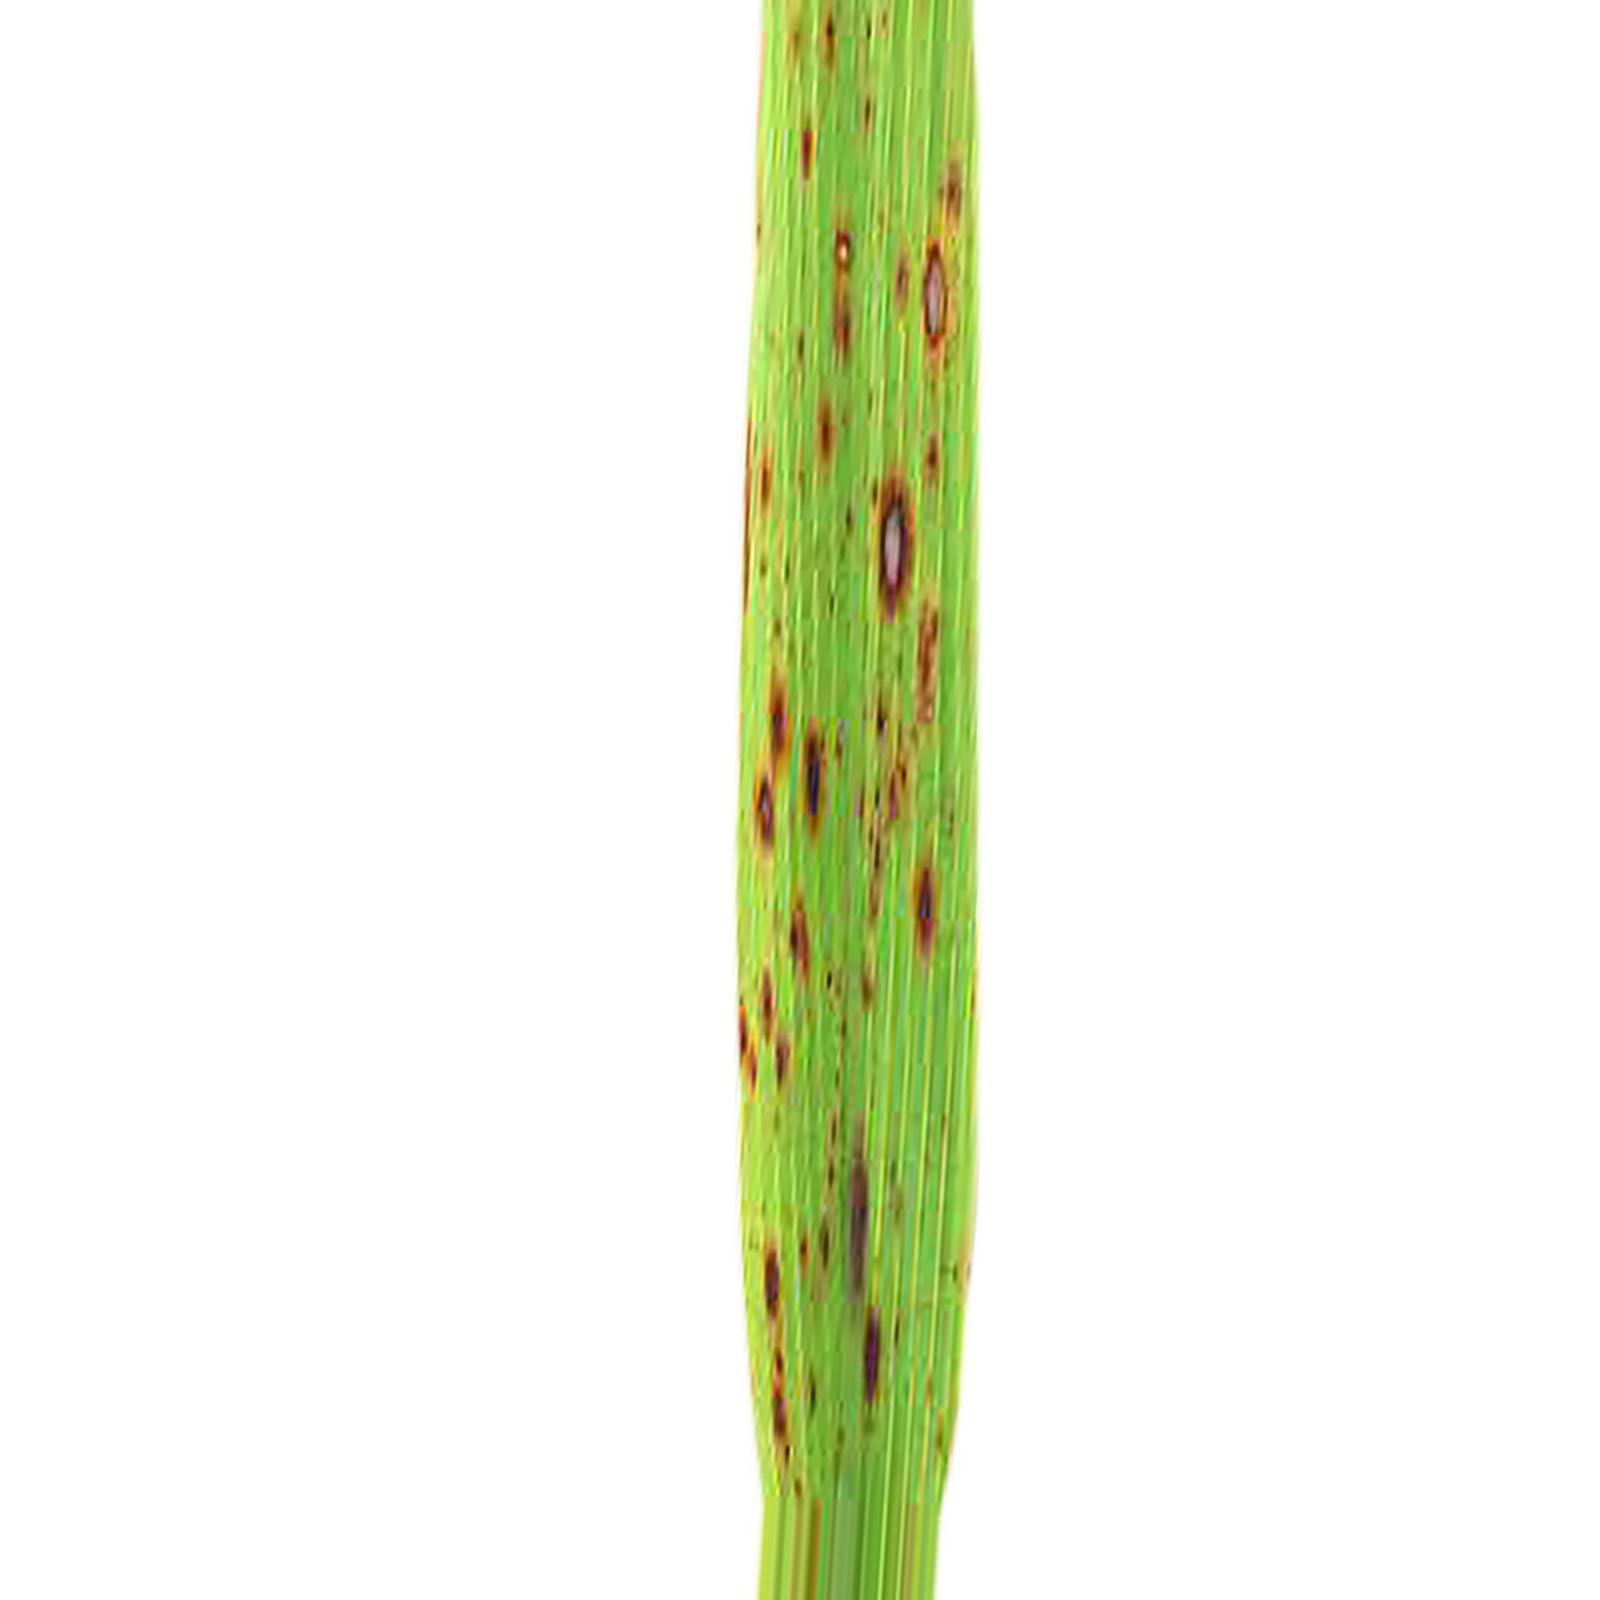
Nhãn: Bệnh Đốm Nâu ( Brown spot )